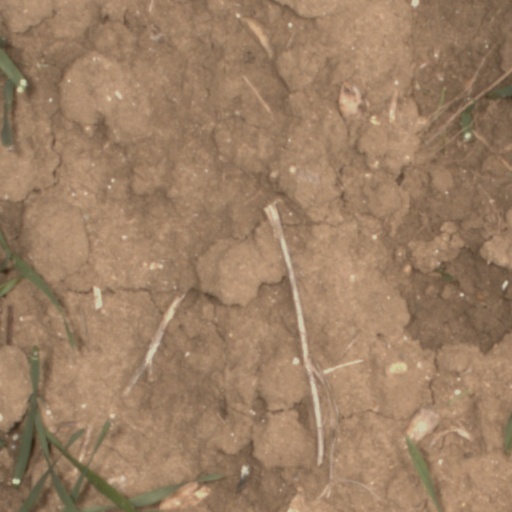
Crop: wheat